Kalijai

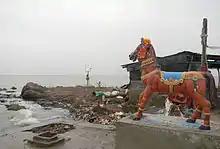
Sculpture at the temple on the lake

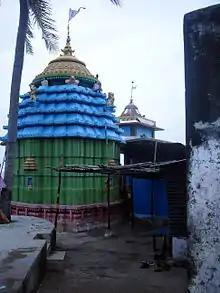
Kalijai Temple

Legend has it that a newly married girl (named Jaai) along with her father was going to meet her husband. As her in-law's house was on an island in Chilika Lake they had to take a boat to ferry them across the lake. Odisha's coast is very prone to Cyclones and during this boat trip they were encountered with a severe Cyclone, as a result their boat was capsized in the Chilika Lake. Only the boatman and her father survived this event except for the girl Jaai. They searched for her but were unable to locate her. After this accidental death of that newly wed girl, she became the Goddess of people residing nearby and till now, she is worshiped as an EXCERPT of Kali. And, this is how the place got its name.